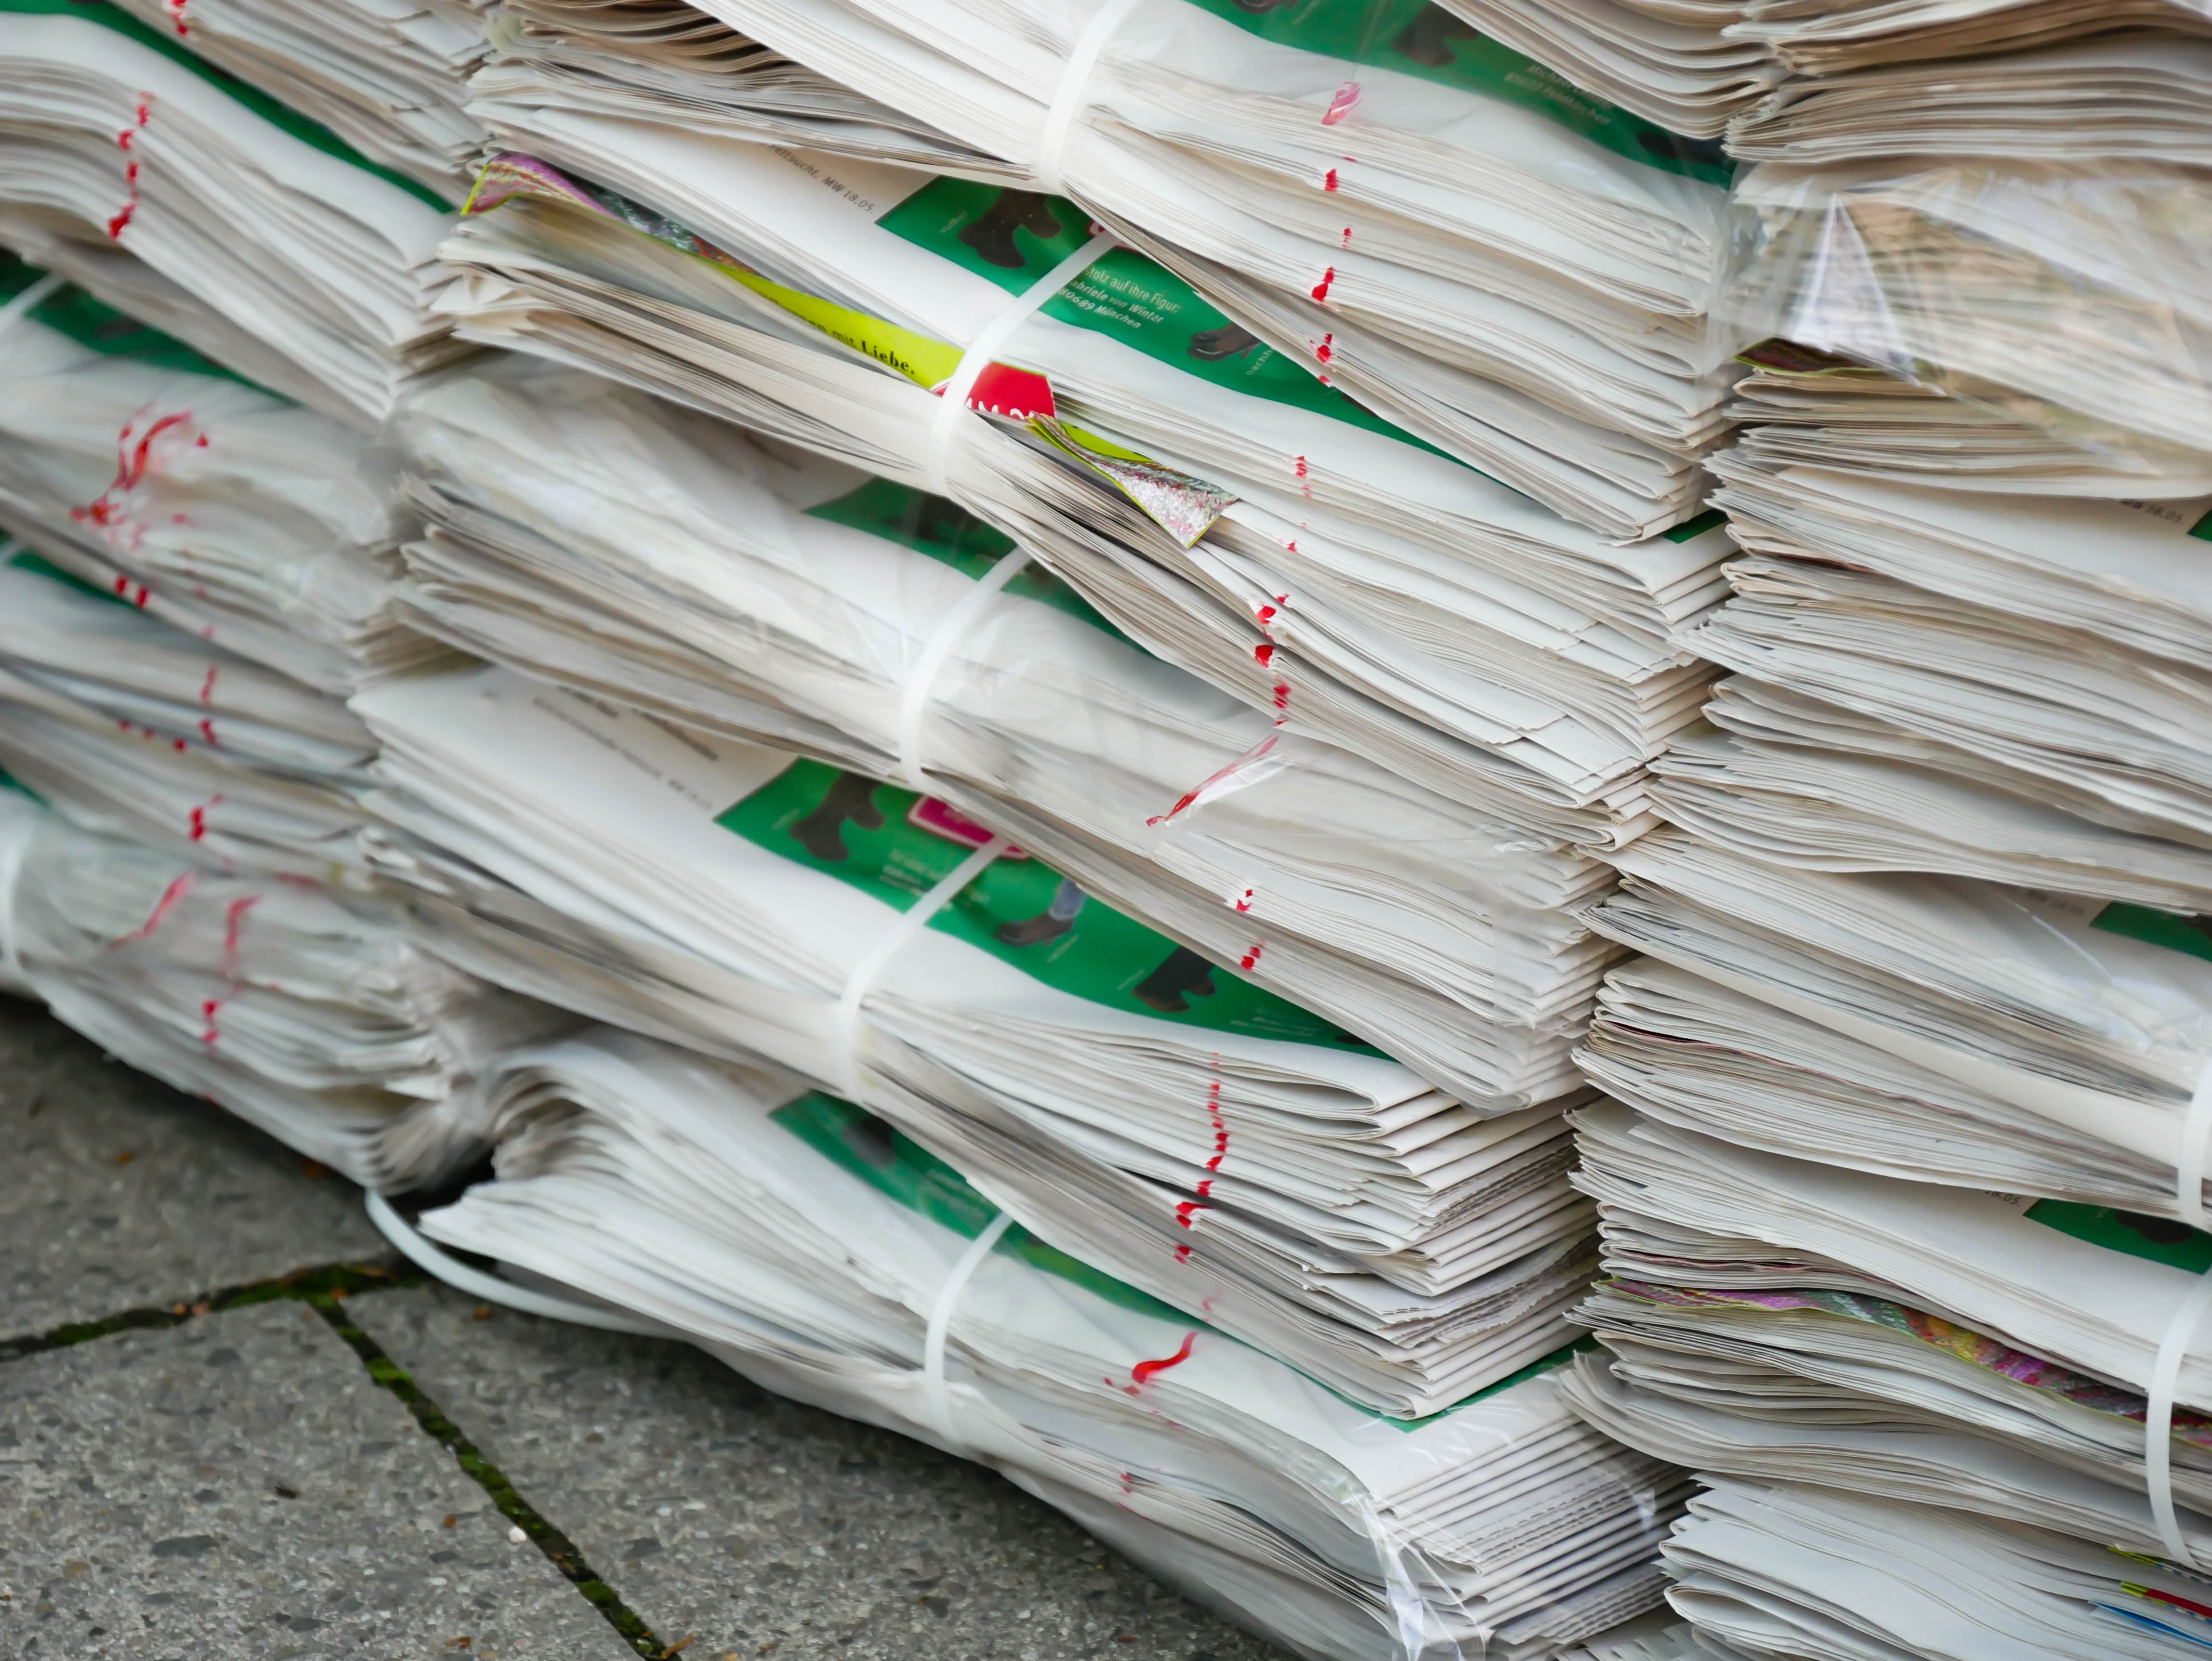
wing, white, old, newspaper, pile, line, green, color, office, stack, paper, material, interior design, textile, art, waste, recycling, environmental protection, disposal, commodity, paper industry, waste paper recycling, papermaking, electrical wiring, window covering